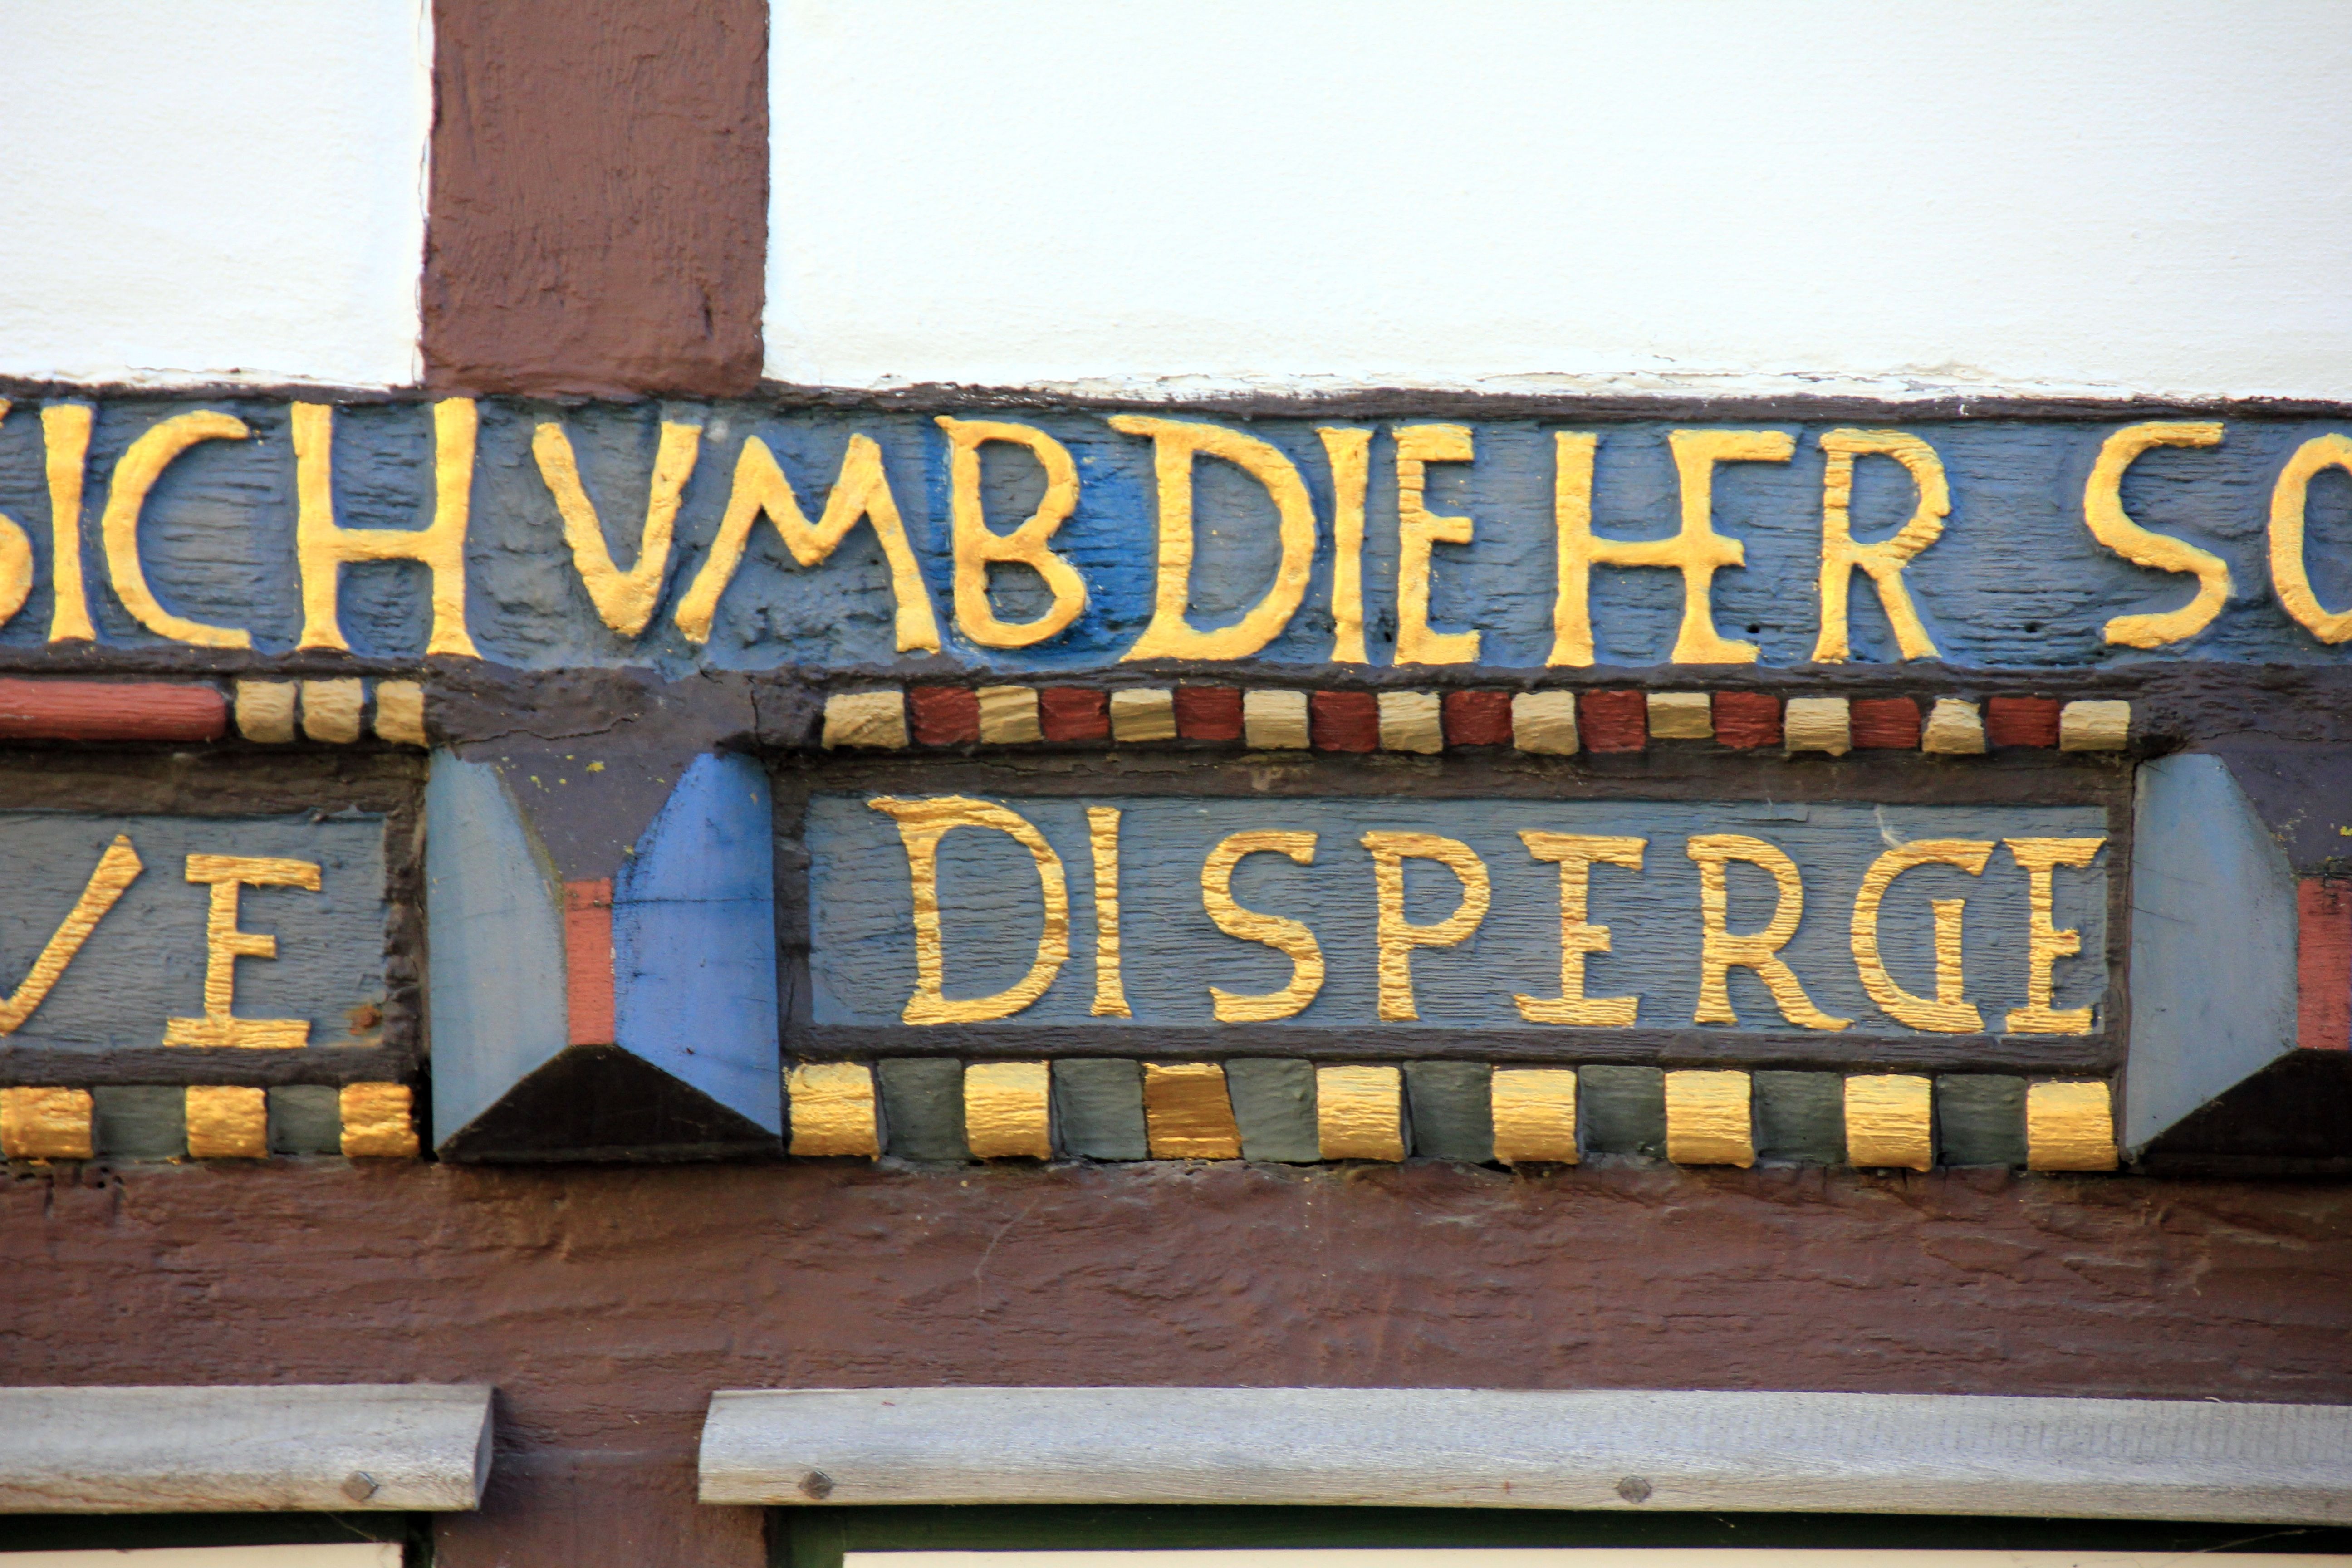
wood, building, restaurant, home, wall, advertising, bar, sign, color, blue, signage, font, gold, inscription, fachwerkhaus, truss, house inscription, gold font